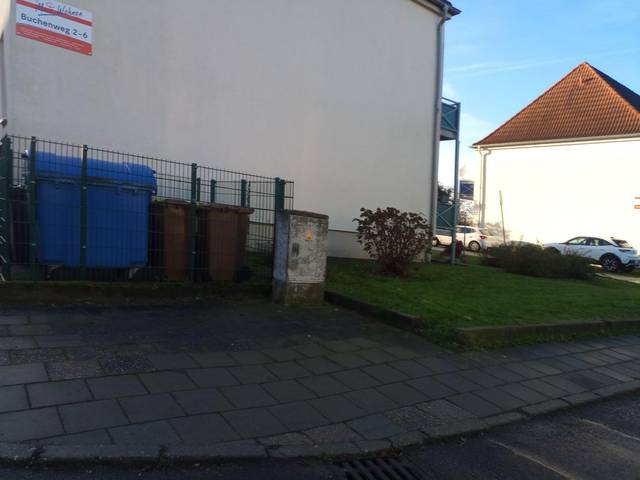
Region: Germany
Coordinates: 51.338, 11.983